Castle of Portel

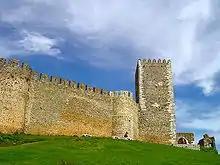
A view of the castle in the town of Portel, Alentejo, Portugal

The Castle of Portel is a medieval castle located in the municipality of Portel in the district of Evora in Portugal.